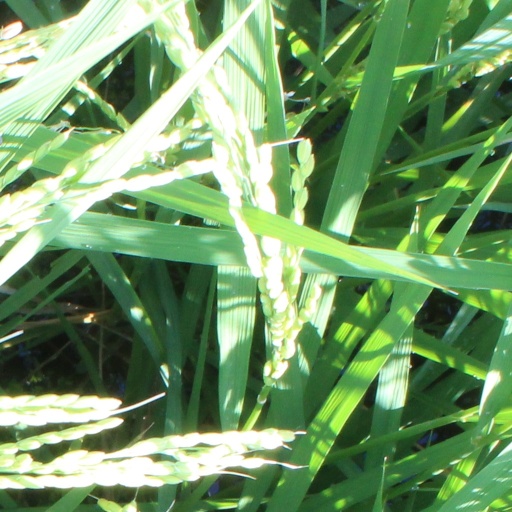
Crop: rice